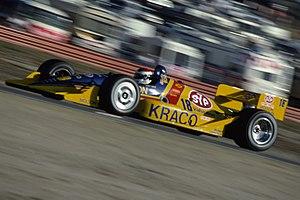
Robert Woodward Rahal, né le 10 janvier 1953 à Medina, Ohio, est un pilote automobile américain, désormais reconverti en tant que directeur d'écurie.